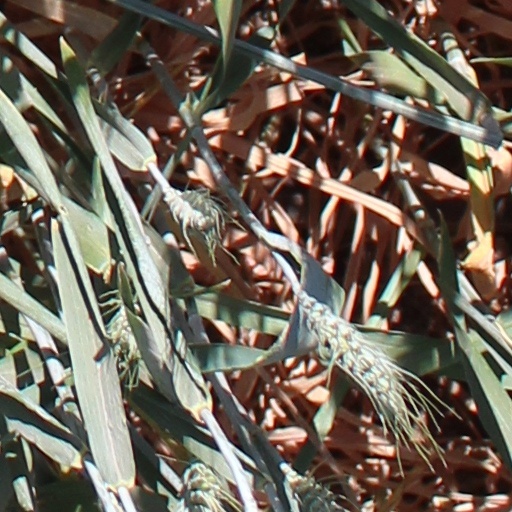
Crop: wheat